Naboløs

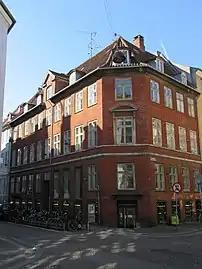
No.2

No. 6 was built for the Jewish merchant Lion Israel in 1796–1797. The area along Gammel Strand was home to Copenhagen's Jewish community. The city's first synagogue was situated in Læderstræde. The building was from 1861 owned by Israel's grandson Moses Melchior. In his will, Melchior converted the building into charitable housing for widows of artists and scientists, naming the institution Henriette Melchiors Stiftelse in honour of his sister Henriette.